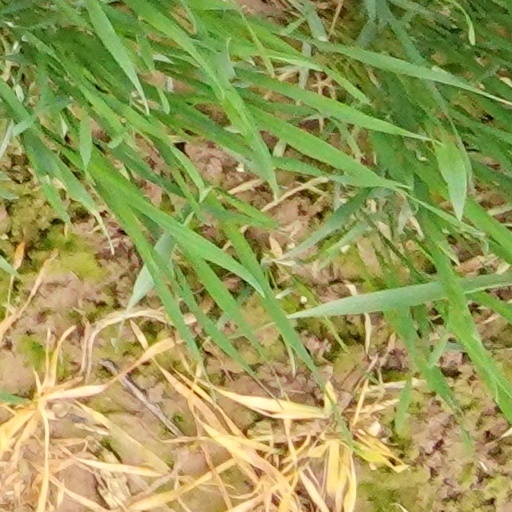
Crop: wheat